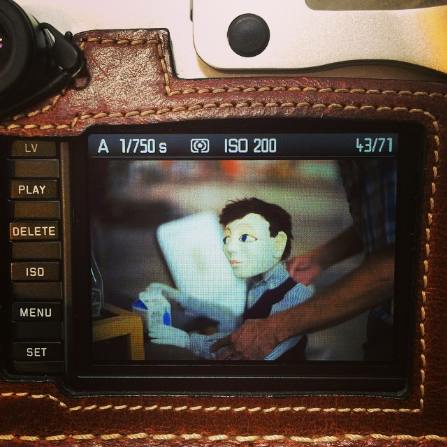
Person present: No